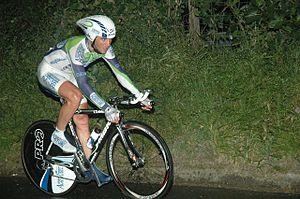
José Alberto Martínez Trinidad, né le 10 septembre 1975 à Saint-Sébastien, est un coureur cycliste espagnol, professionnel de 1998 à 2007.